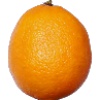
Label: Lemon Meyer 1